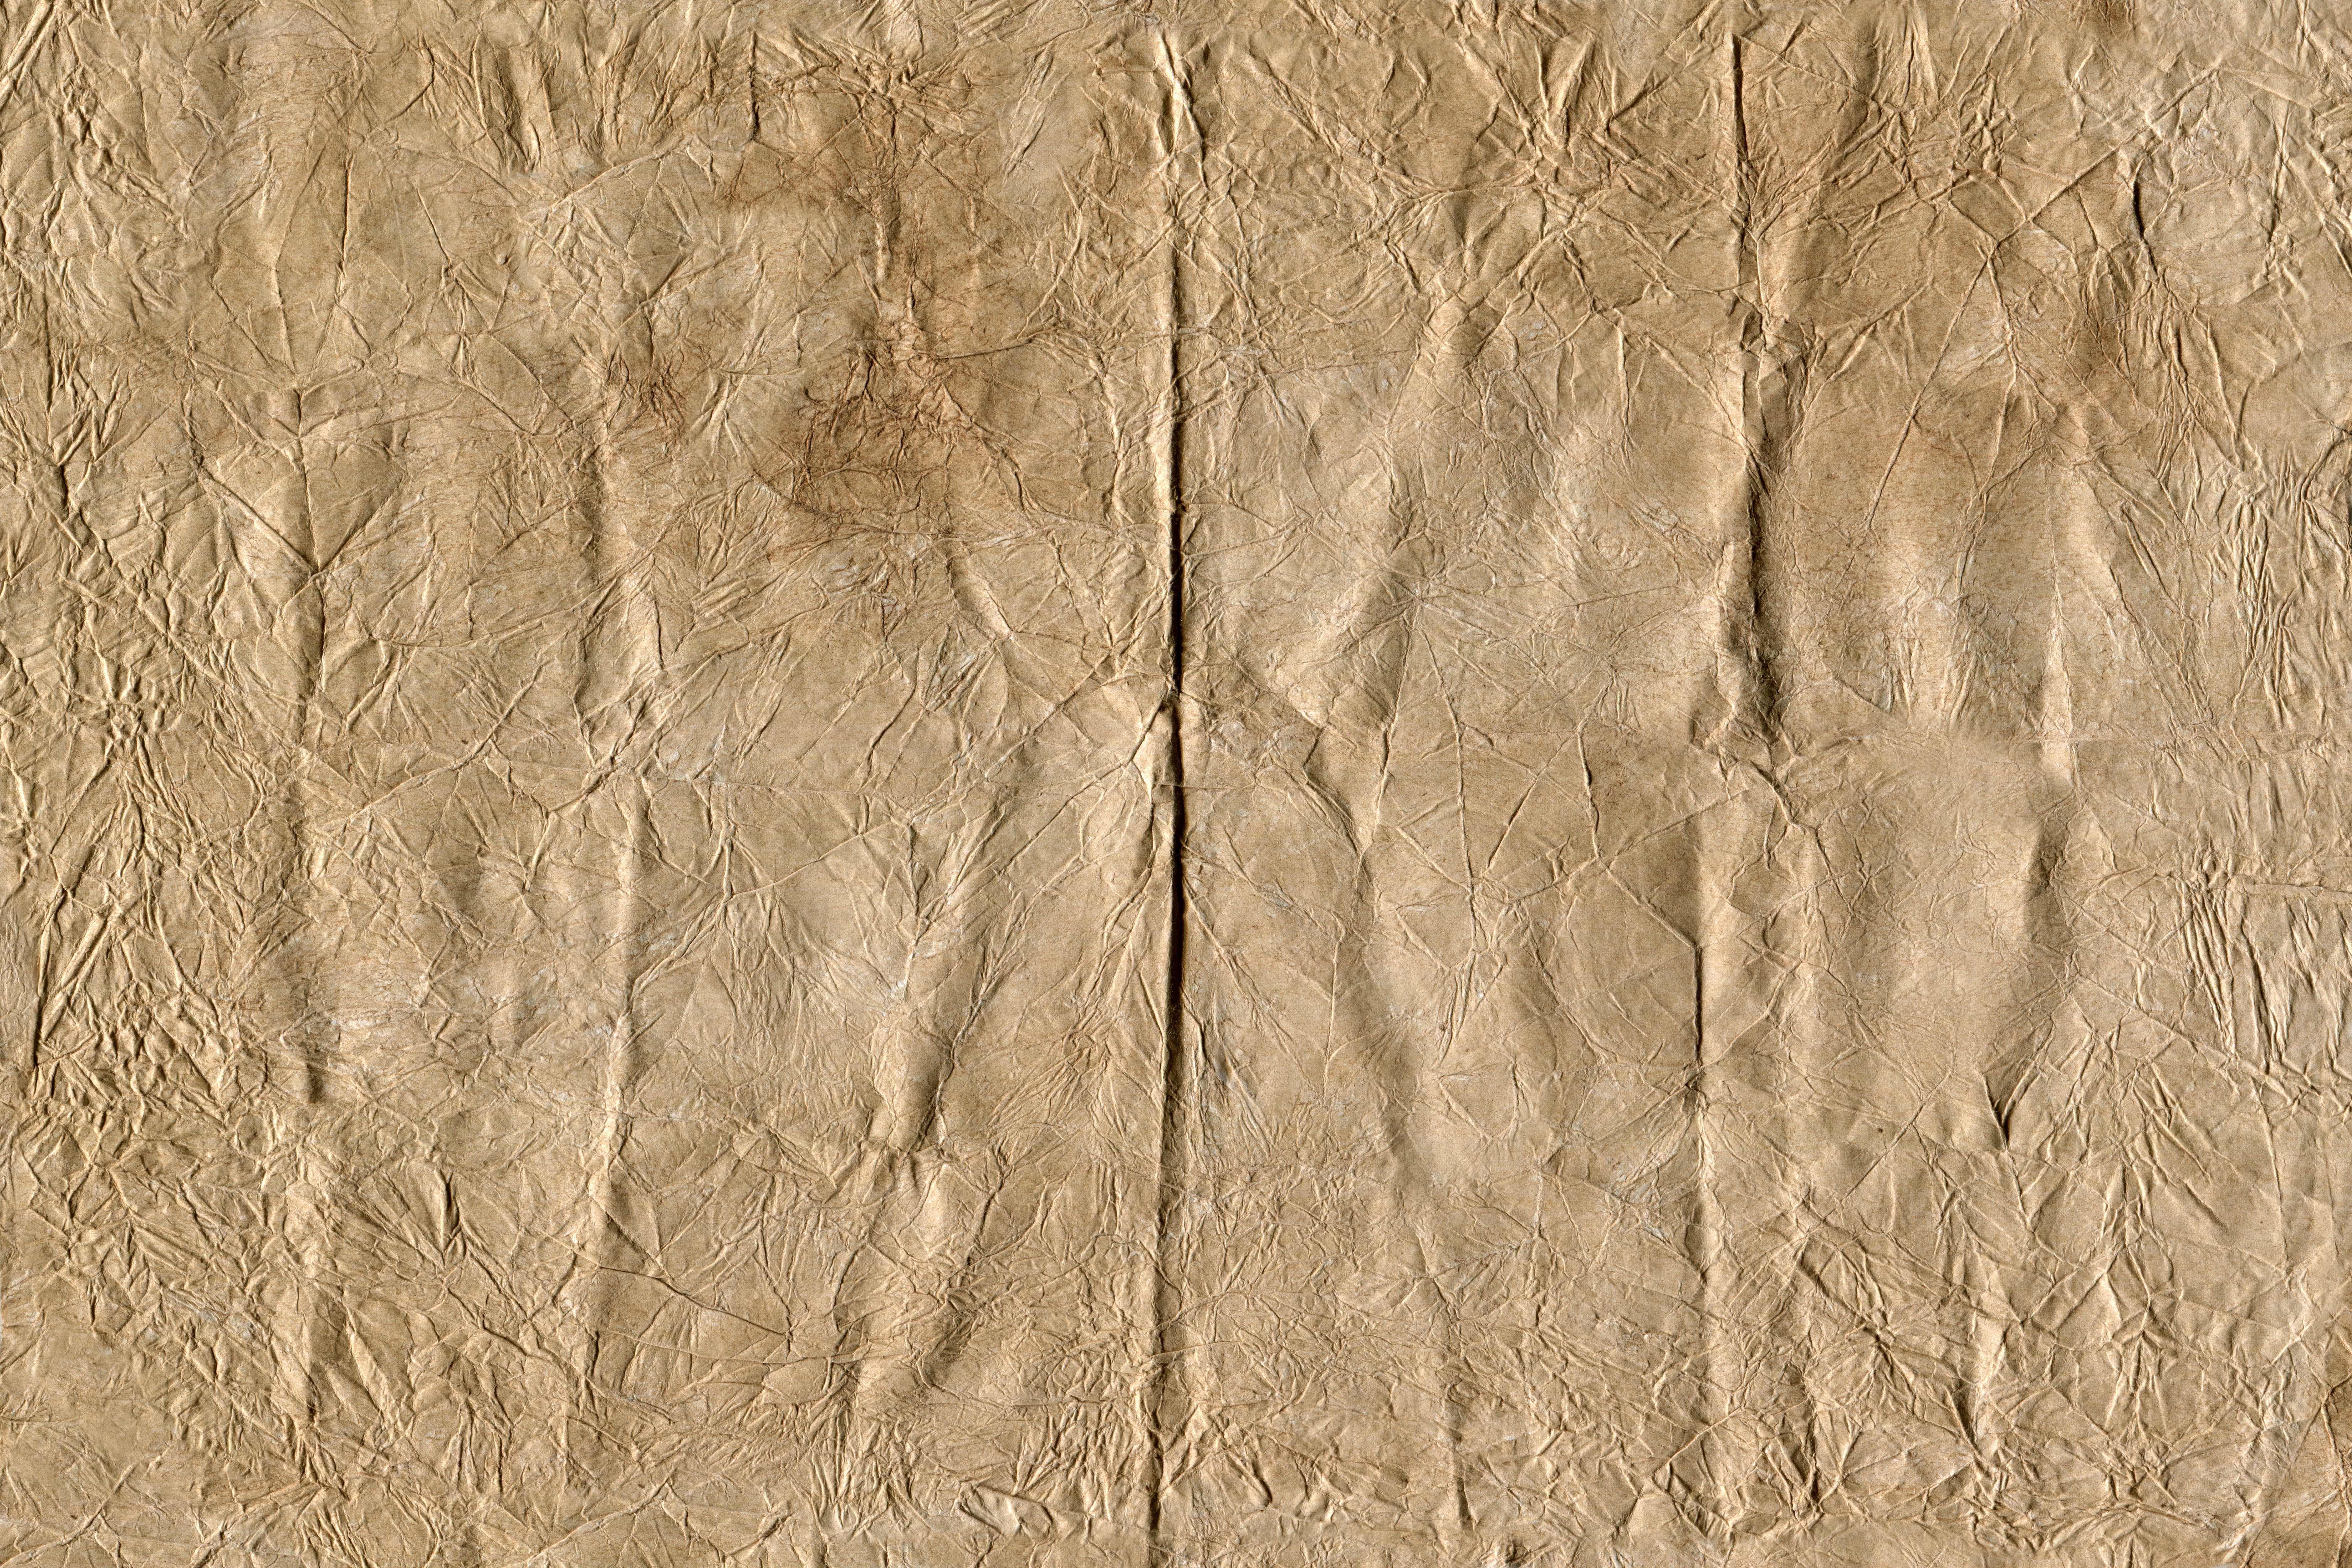
writing, tree, sand, branch, book, plant, wood, vintage, antique, texture, floor, pen, trunk, old, wall, mystical, soil, ruin, paper, page, parchment, pages, free, stationery, former, crease, flooring, tasks, grass family, grimoire